Quyllur (star)

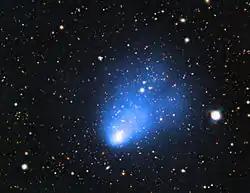
El Gordo, the galaxy cluster where Quyllur is located.

Quyllur is a red supergiant (RSG) located in the galaxy cluster of El Gordo. It is likely the first red supergiant star at cosmological distances and has an estimated radius of 965 solar radii, making it one of the largest known stars.